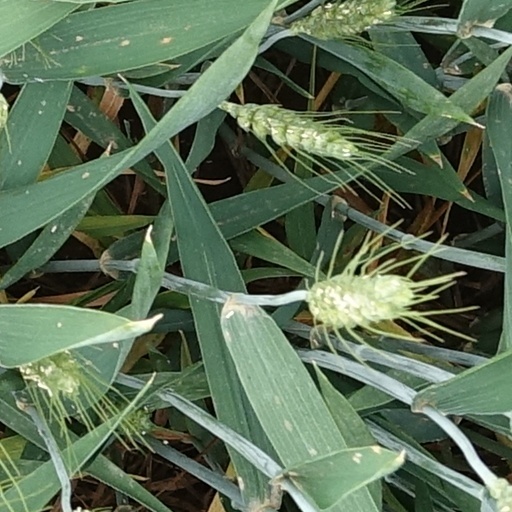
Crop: wheat